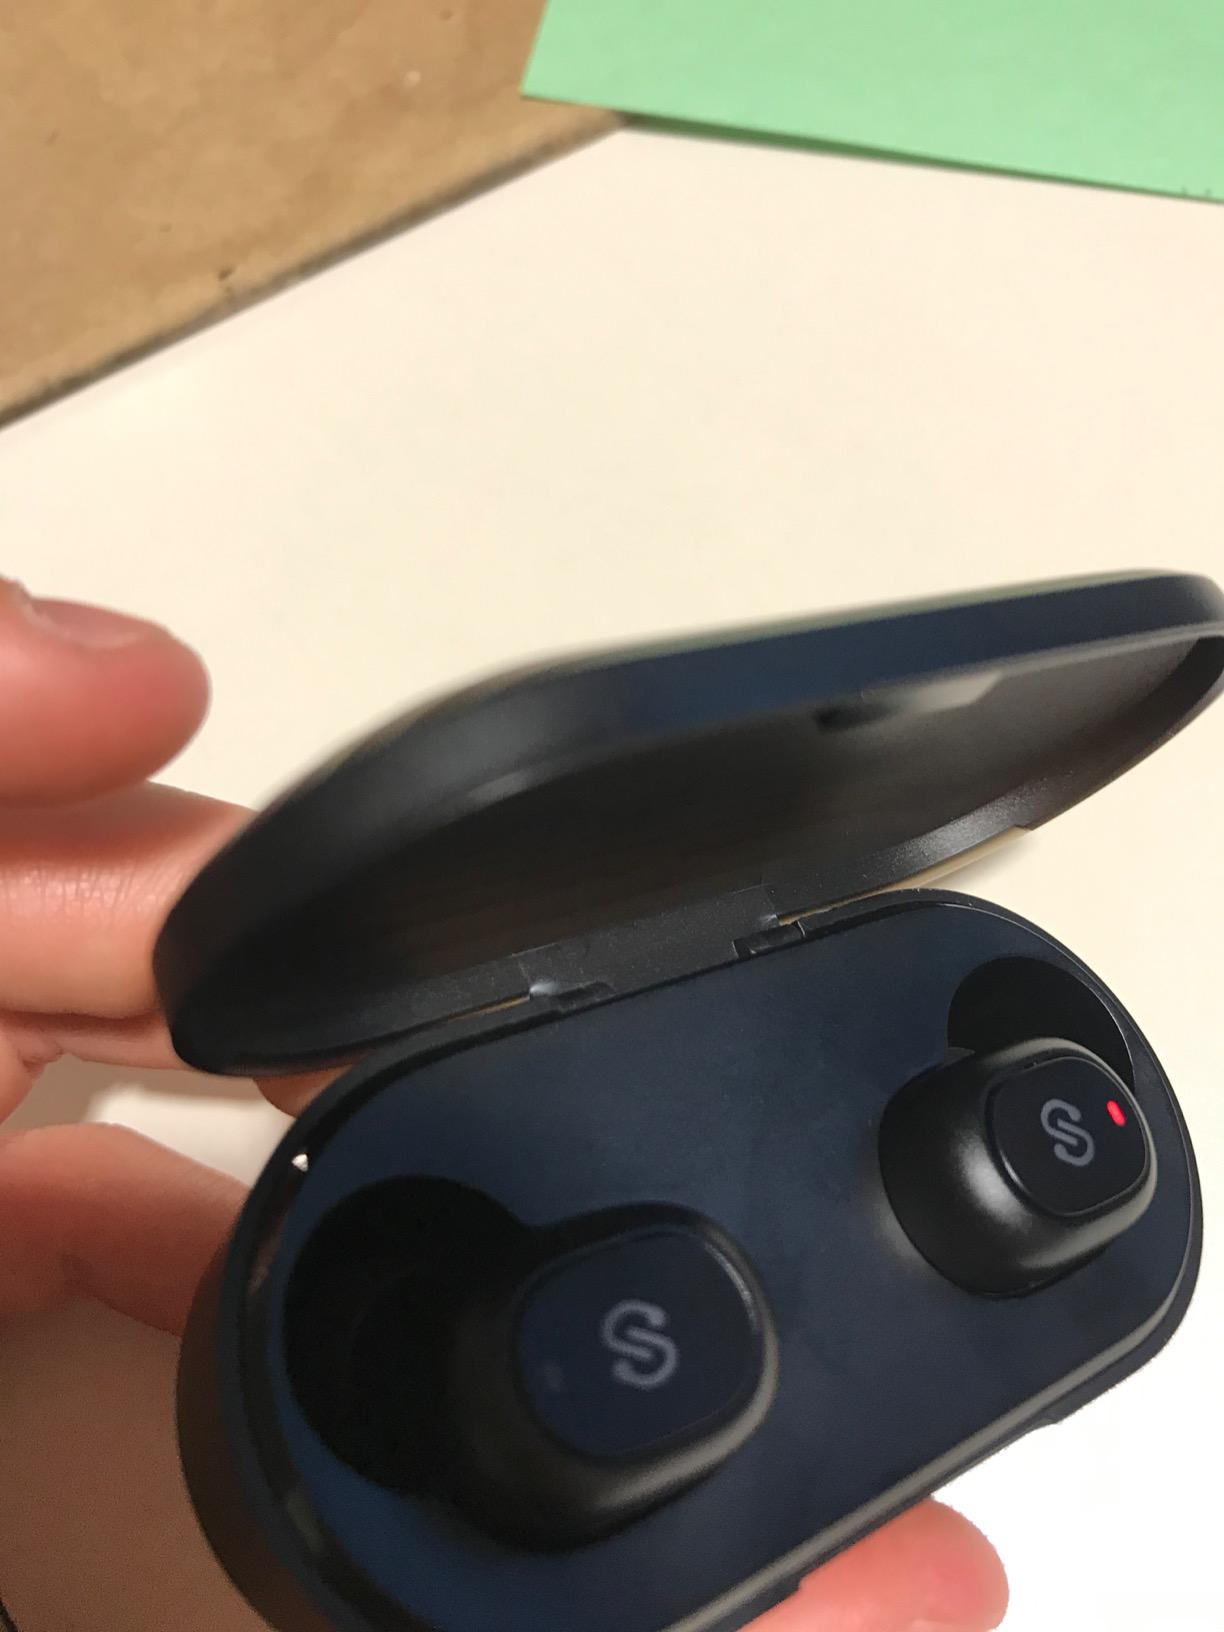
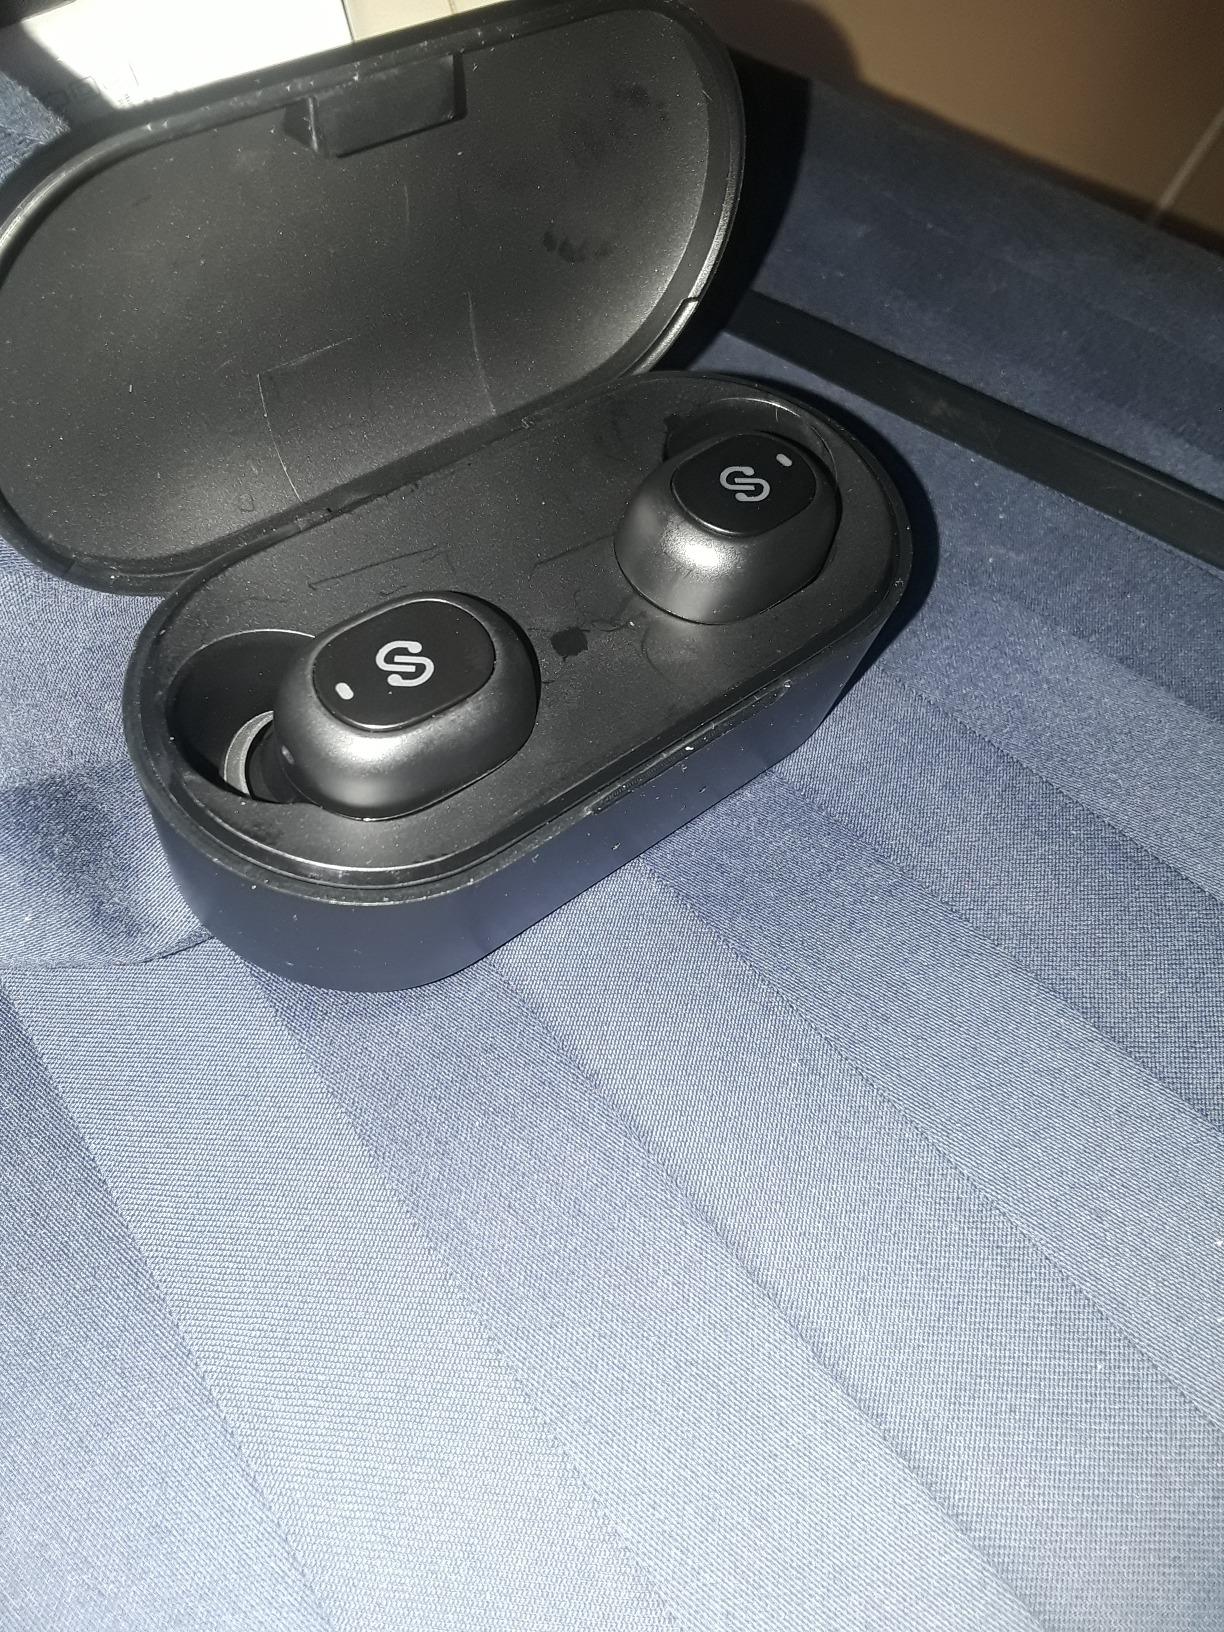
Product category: earbuds
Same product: yes